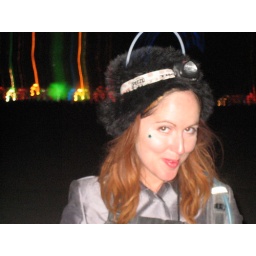
furry hat and headlamp -- the ultimate in playa fashion!